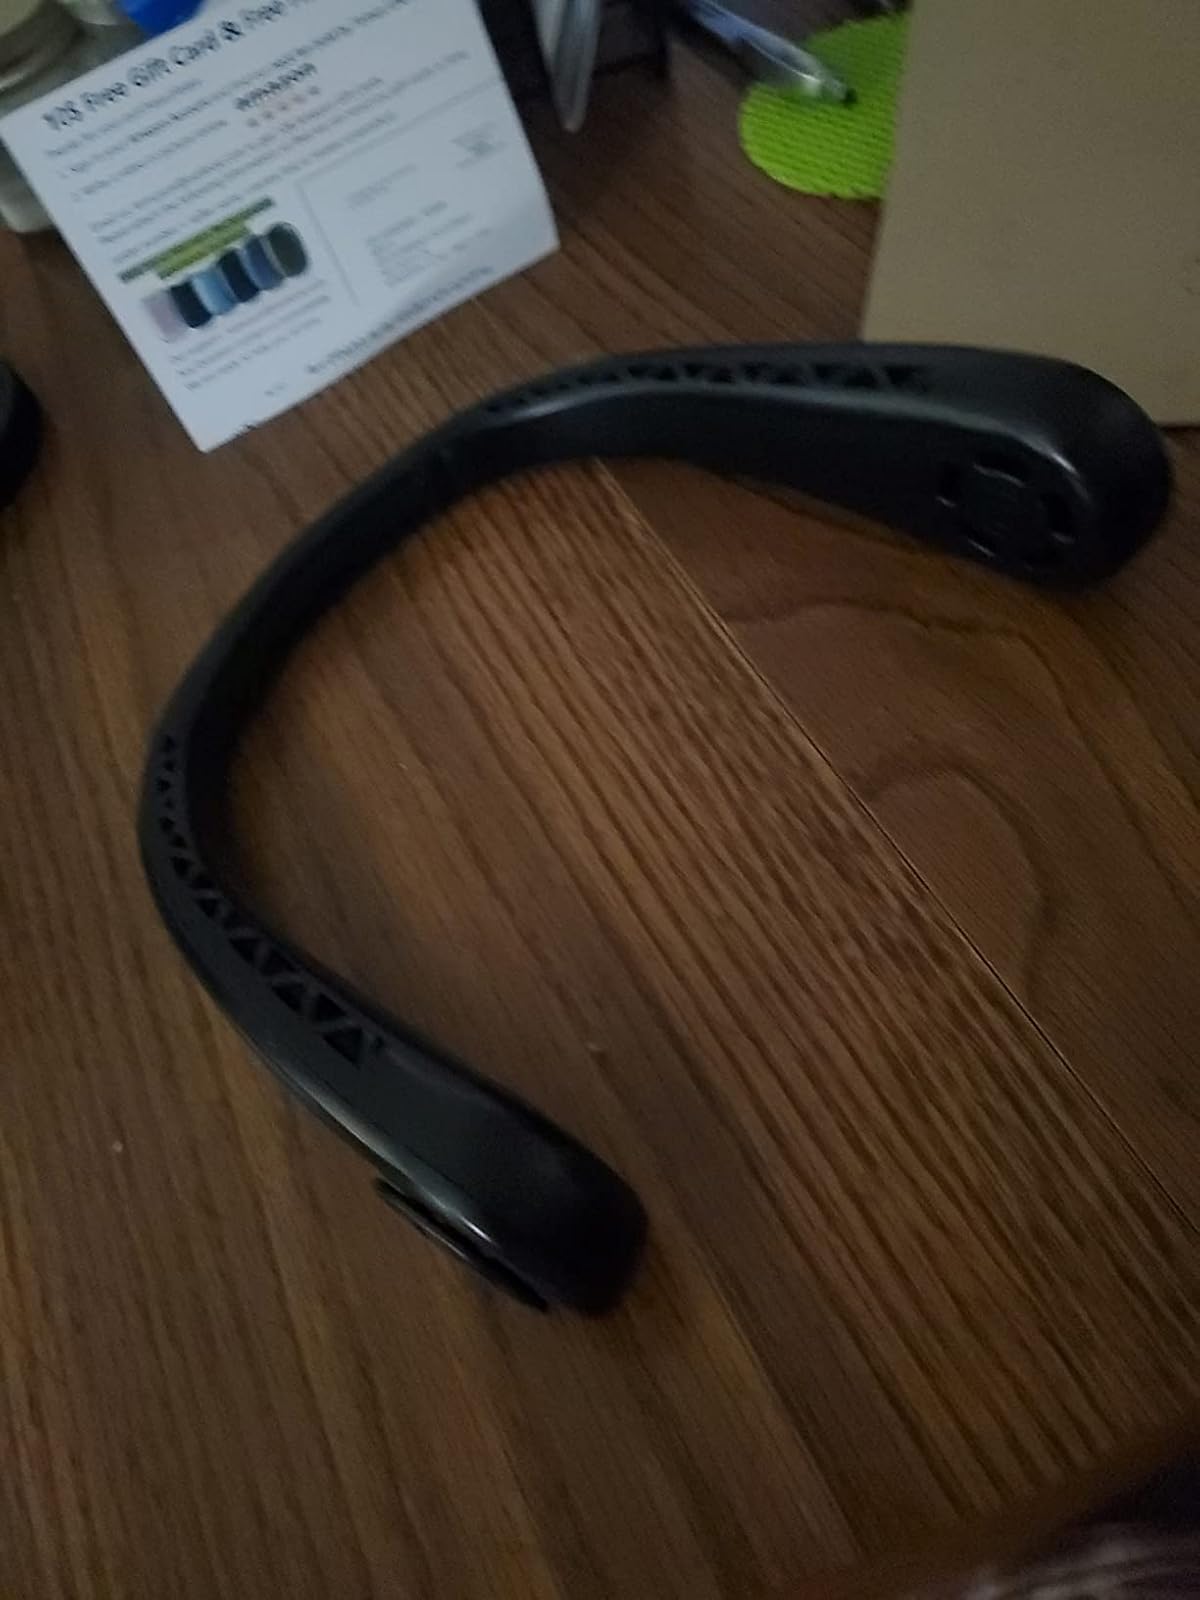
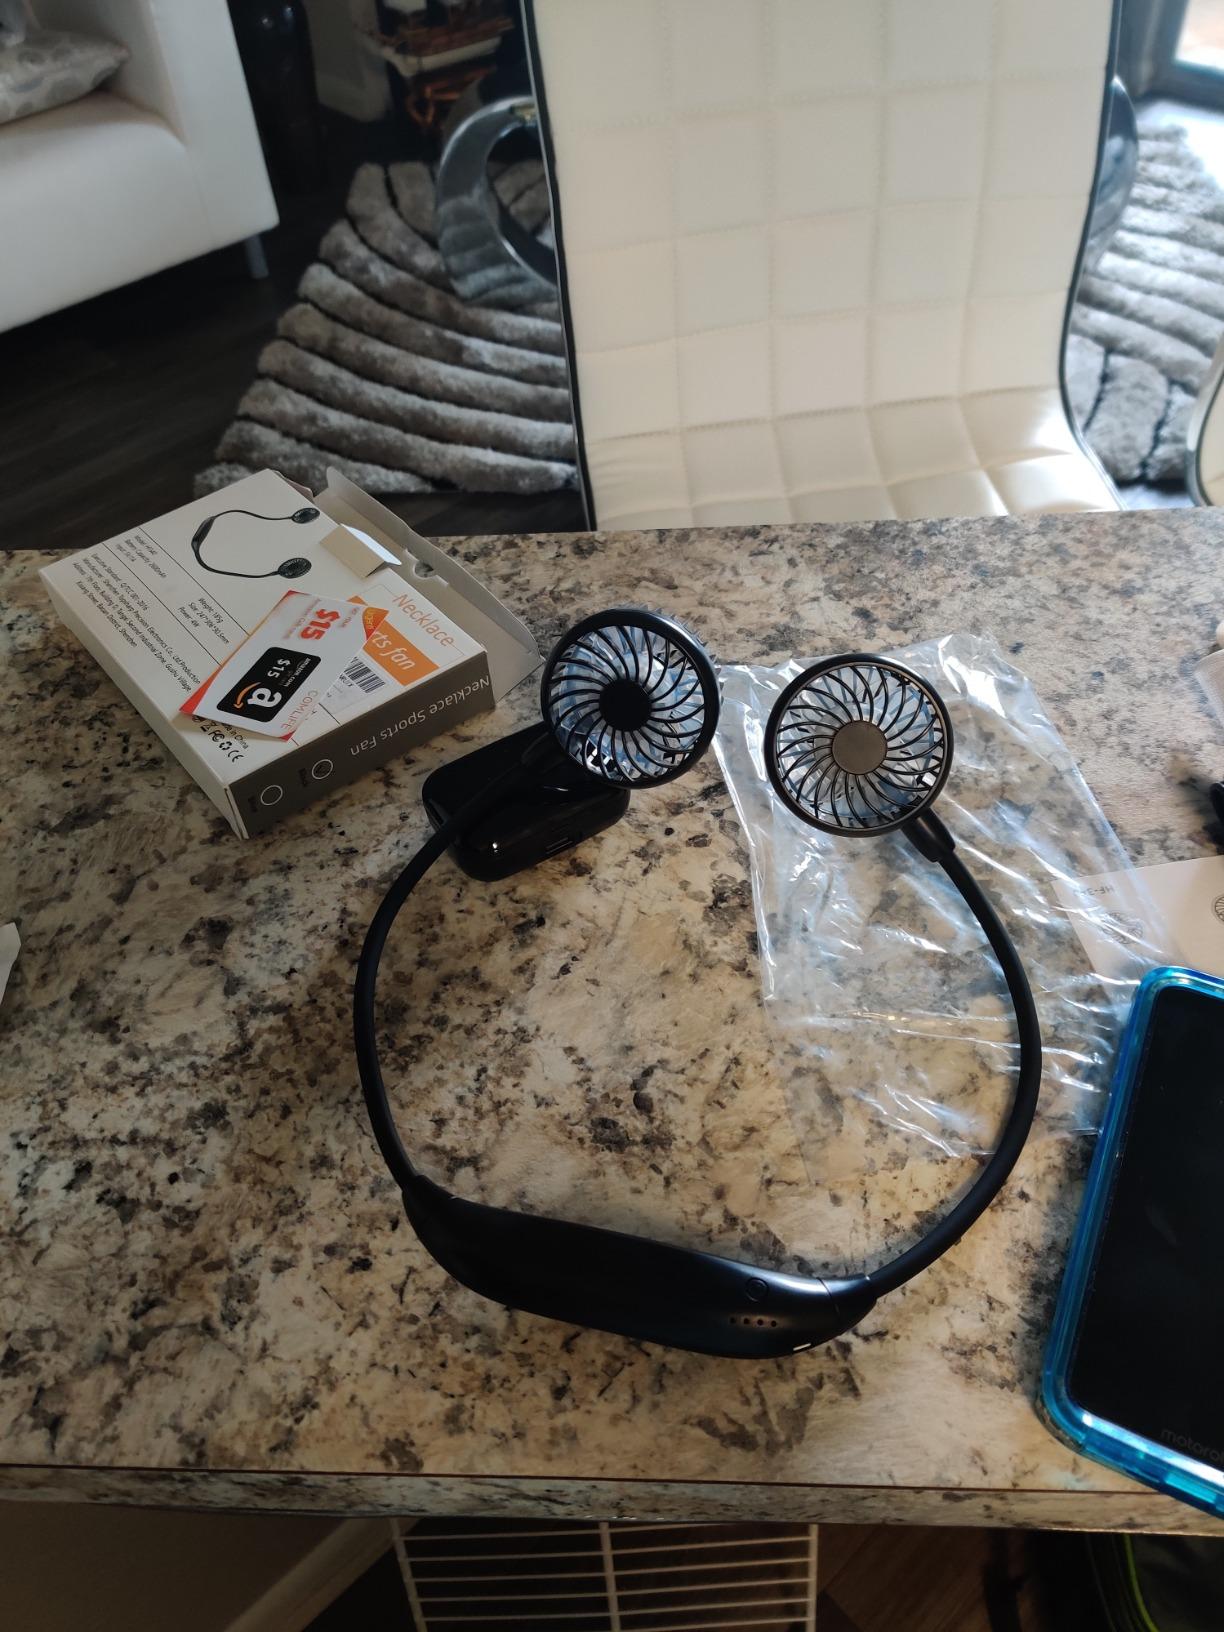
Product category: fan
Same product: no